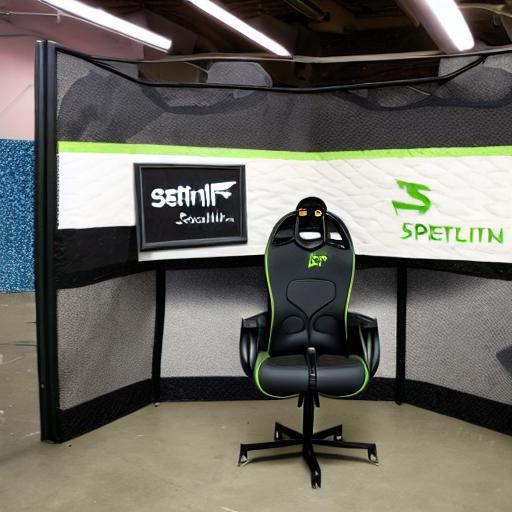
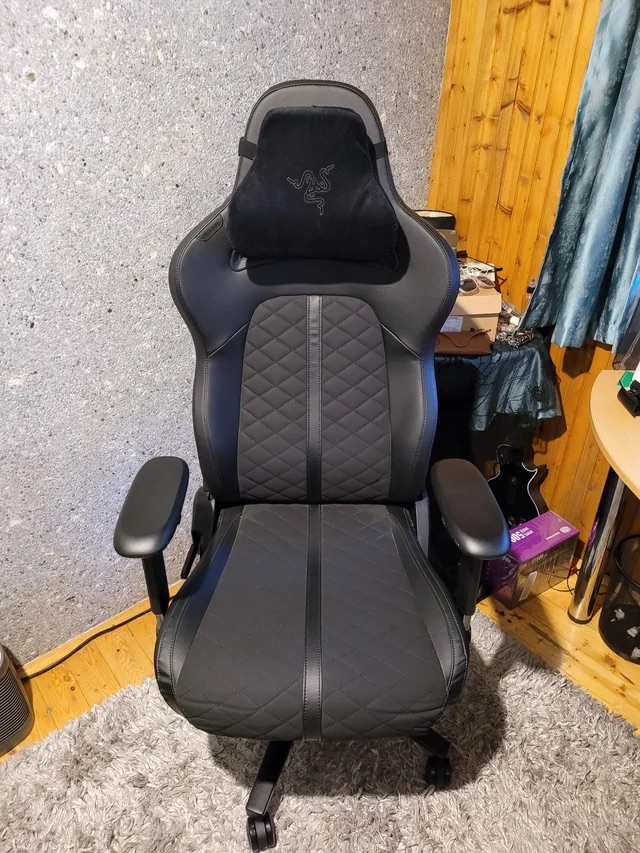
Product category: items_chair
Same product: no